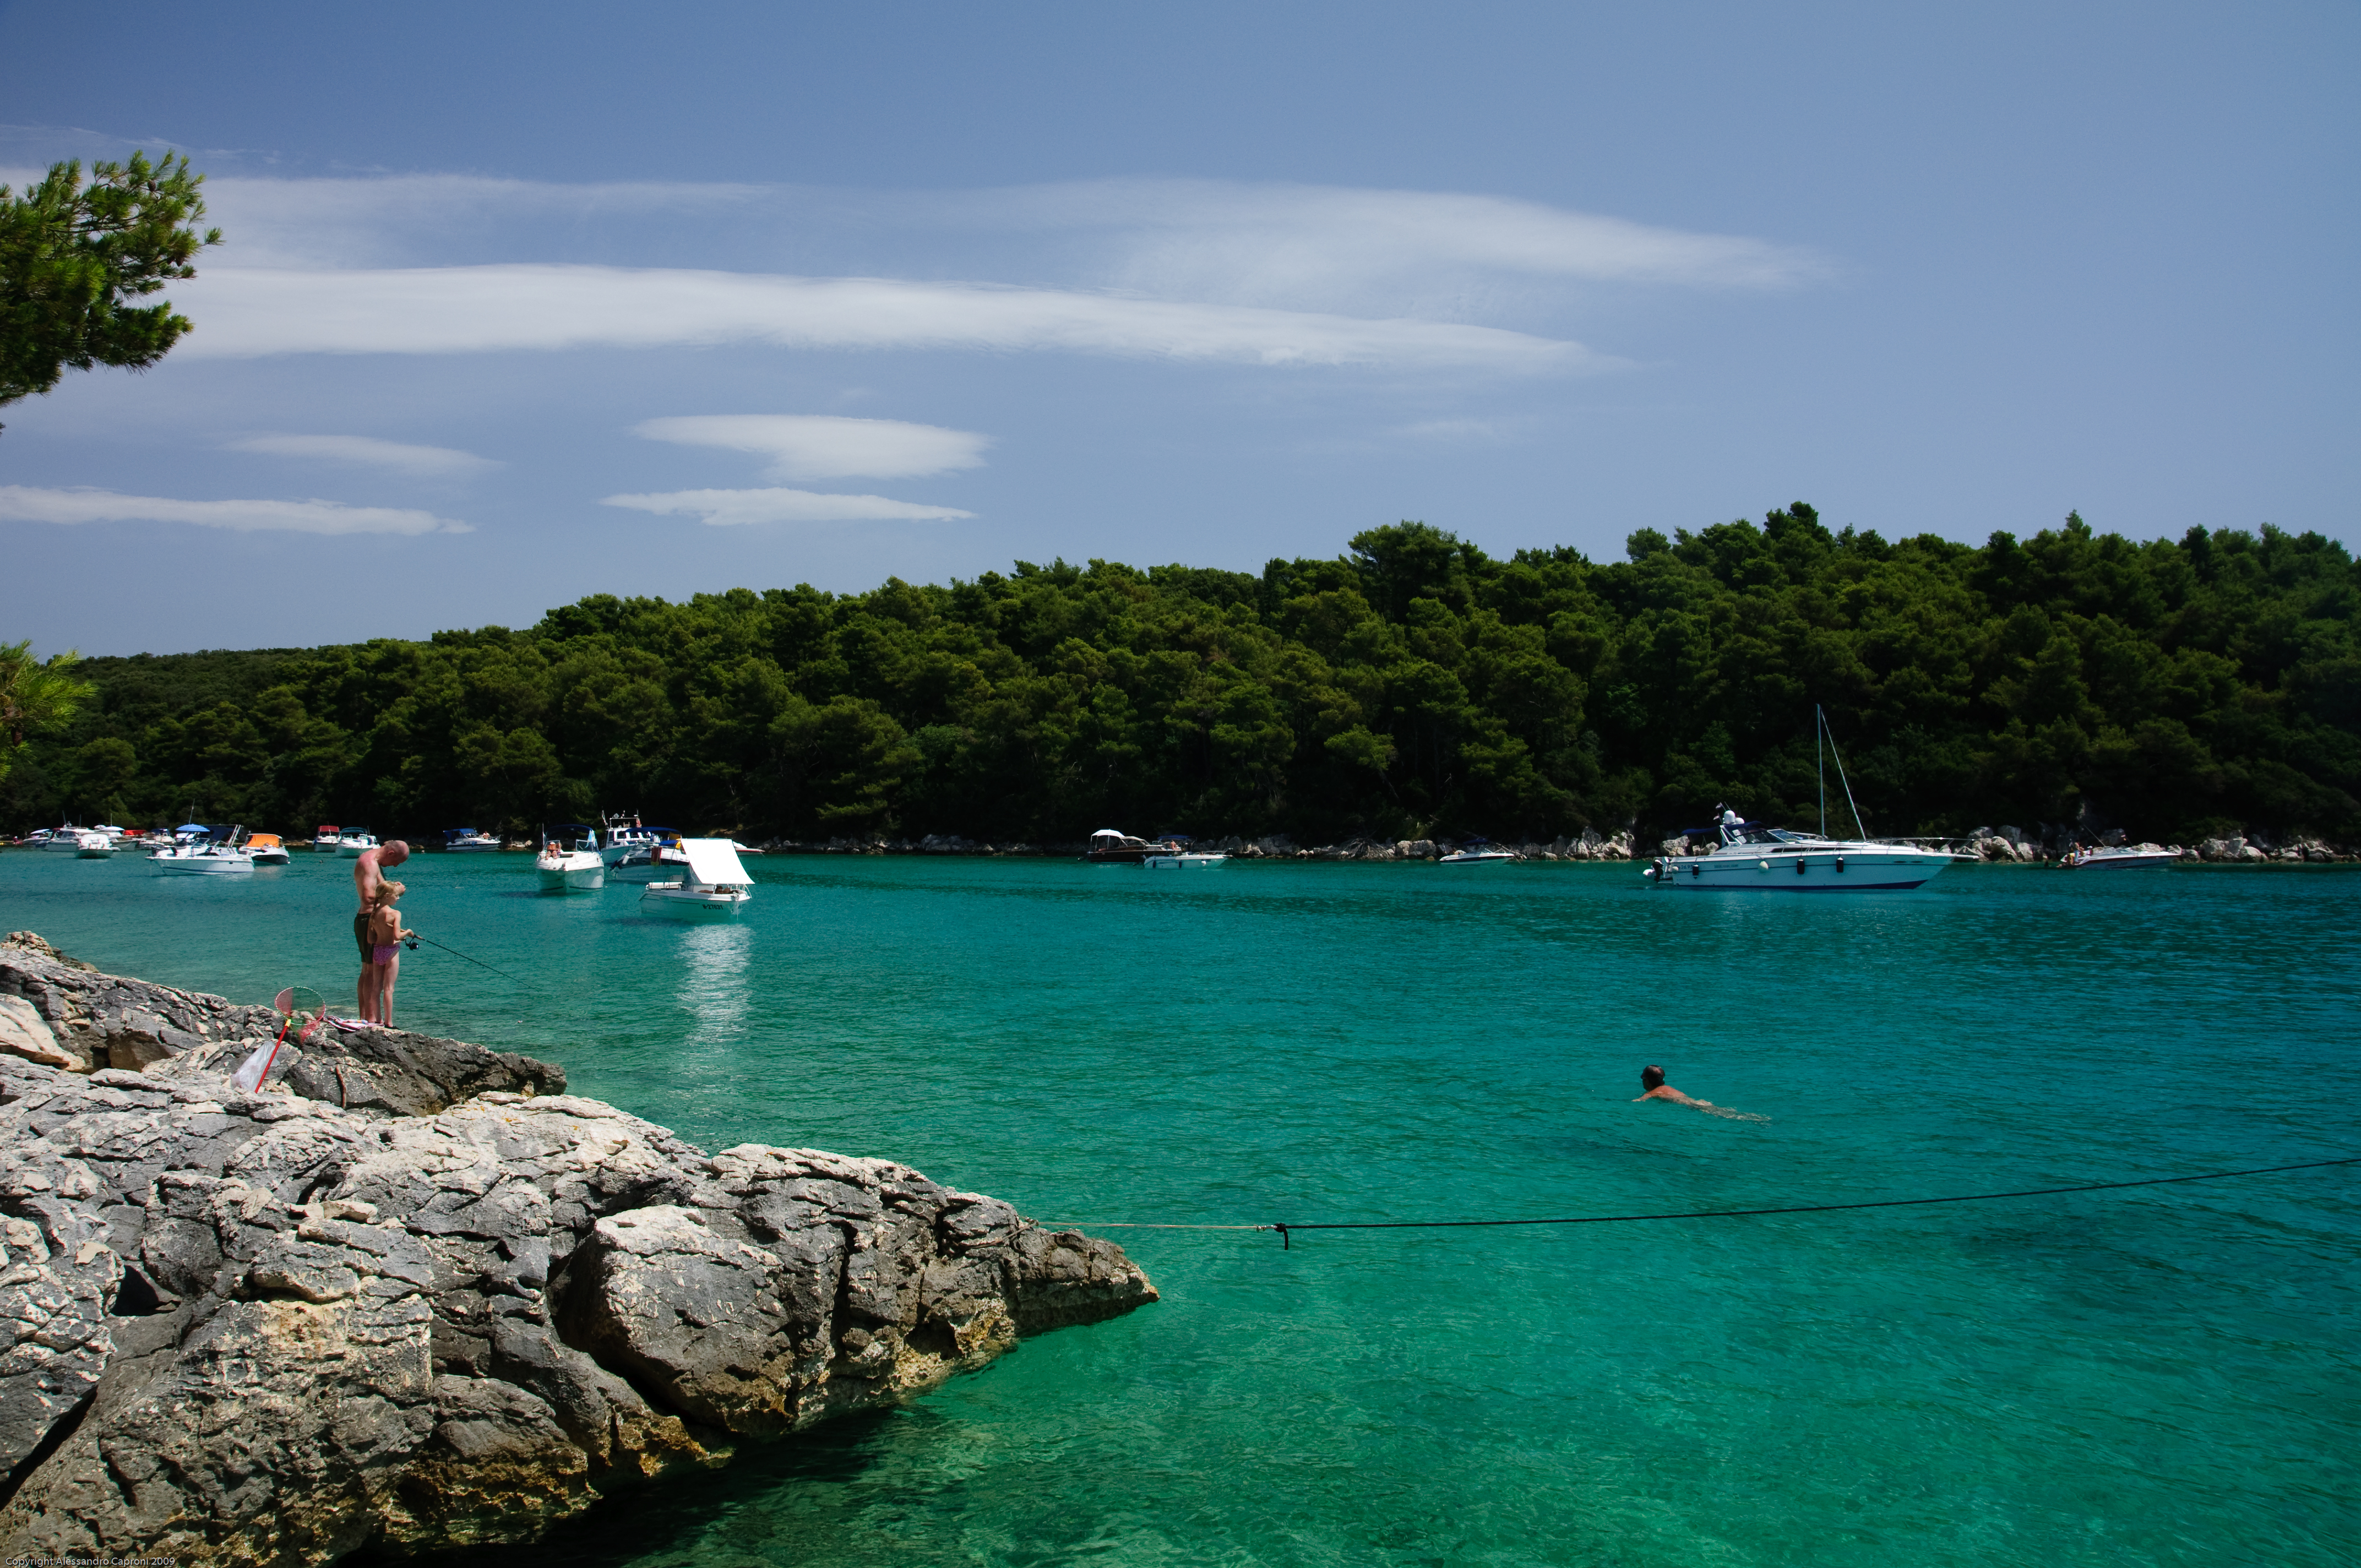
beach, sea, coast, ocean, shore, vacation, cove, lagoon, bay, island, nikon, terrain, body of water, croatia, archipelago, caribbean, tropics, cape, islet, hvratska, rab, d300, landform, geographical feature